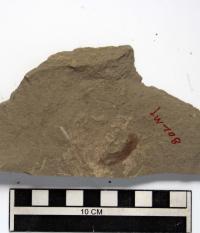
一个化石属于被子植物，其特征描述:属征：与紫树属叶化石共生的果实压型化石。

简述：蓇突果轮状排列，组成蓇突轮。

详述：果实压型化石。果实出3~7个蓇突果轮状排列，组成蓇突轮，直径约0.8~1.2cm，与大量紫树(未定种)共生。